Linganore Farm

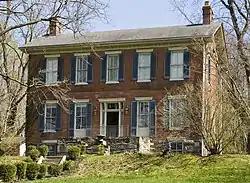

The Linganore Farm is a historic home and farm complex located at Frederick, Frederick County, Maryland, United States. The main house is a large two-story brick dwelling dating from the 1850s-60s and showing influence of the Greek Revival and Italianate styles. The property includes the ruins of a brick smokehouse, a stone root cellar and a two-story brick secondary house dating from the early 19th century. Across from the house is the site of the Linganore Mill, which was located on the east bank of the Monocacy River. In front of the house is a terraced lawn defined with large boxwoods. In 1891, the farm was converted to a resort known as the Linganore Hills Inn.